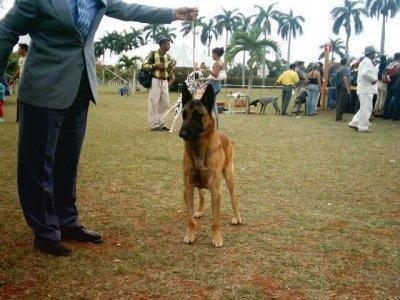
malinois